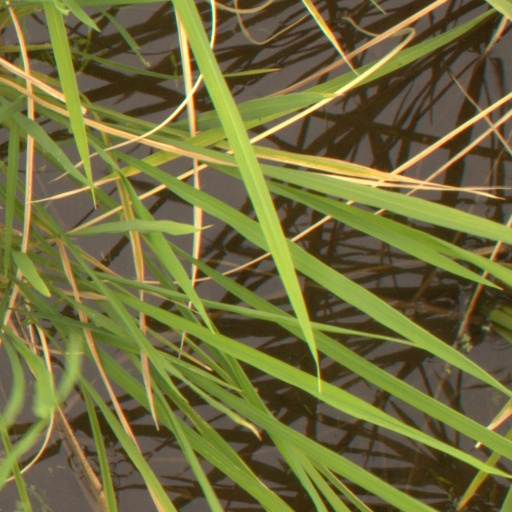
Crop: rice